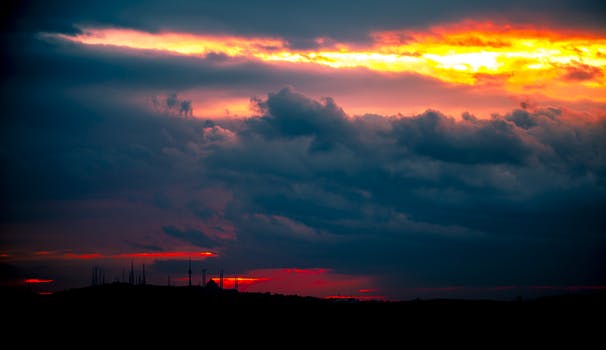
Label: No Watermark